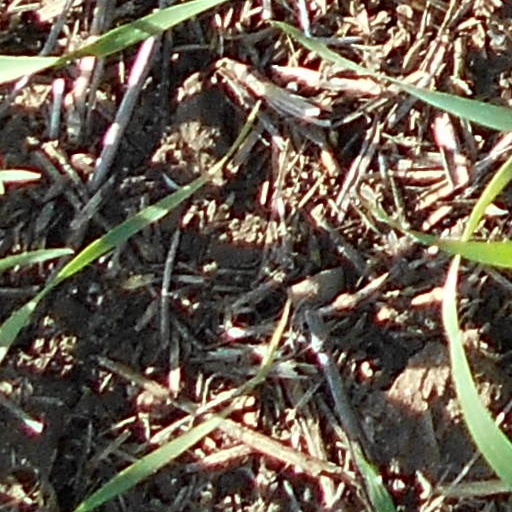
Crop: wheat